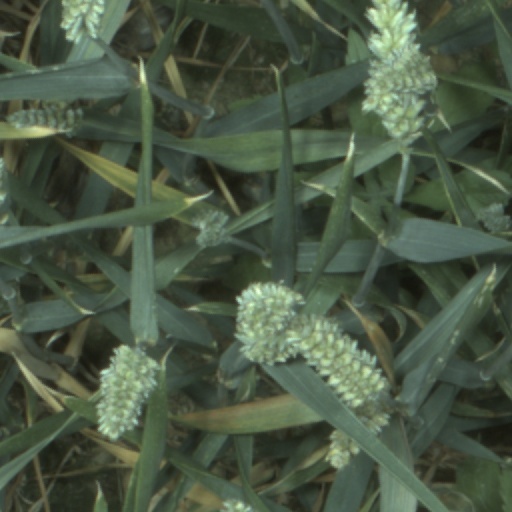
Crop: wheat